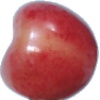
Label: Cherry Rainier 1